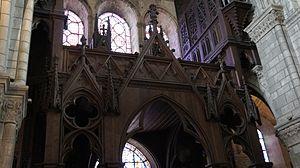
orgues de la collégiale .
La collégiale Notre-Dame-en-Vaux de Châlons-en-Champagne est une église gothique construite du XIIᵉ au XVᵉ siècle. Au XIXᵉ siècle, on lui a ajouté un carillon de cinquante-six cloches.